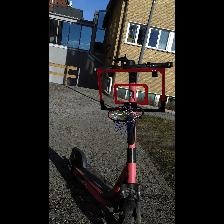
Label: NonHuman